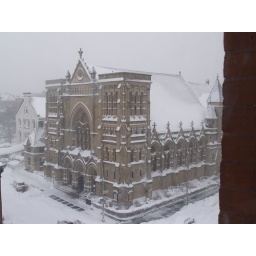
emmanuelle baptist church on lafayette avenue in brooklyn, taken from the window of my studio across the street